Thomas Tuchel

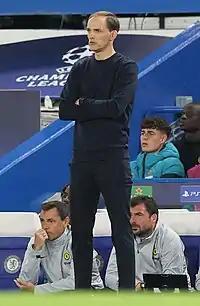
Tuchel with Chelsea in 2021

Tuchel began his second season at PSG by retaining the Trophée des Champions on 3 August 2019, in a 2–1 win over Rennes. He also won his first league game of the season, defeating Nîmes 3–0 at home. However, PSG lost 2–1 against Rennes in the club's second league game. In the club's first game in that season's UEFA Champions League, Tuchel received praise for his tactical setup as PSG defeated thirteen-time winners Real Madrid 3–0 at home; the victory occurred without recognised first-team players Neymar, Edinson Cavani, and Mbappé. He later guided the team to qualification to the first knockout stage with two group games to spare, following a 1–0 win over Belgian club Club Brugge on 6 November. Just under three weeks later, Tuchel led the club to top spot in their group after securing a 2–2 draw against Real Madrid. The club then embarked on an unbeaten run, recording a number of high-scoring victories; PSG scored six goals against Linas-Montlhéry and Saint-Étienne in the domestic cup competitions in January, while they scored five against Montpellier in the league. Notably, the latter game contained controversy, as Tuchel was seen to be in a heated conversation with Mbappé following his substitution.